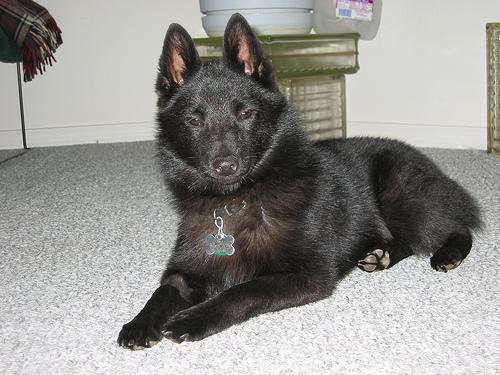
schipperke